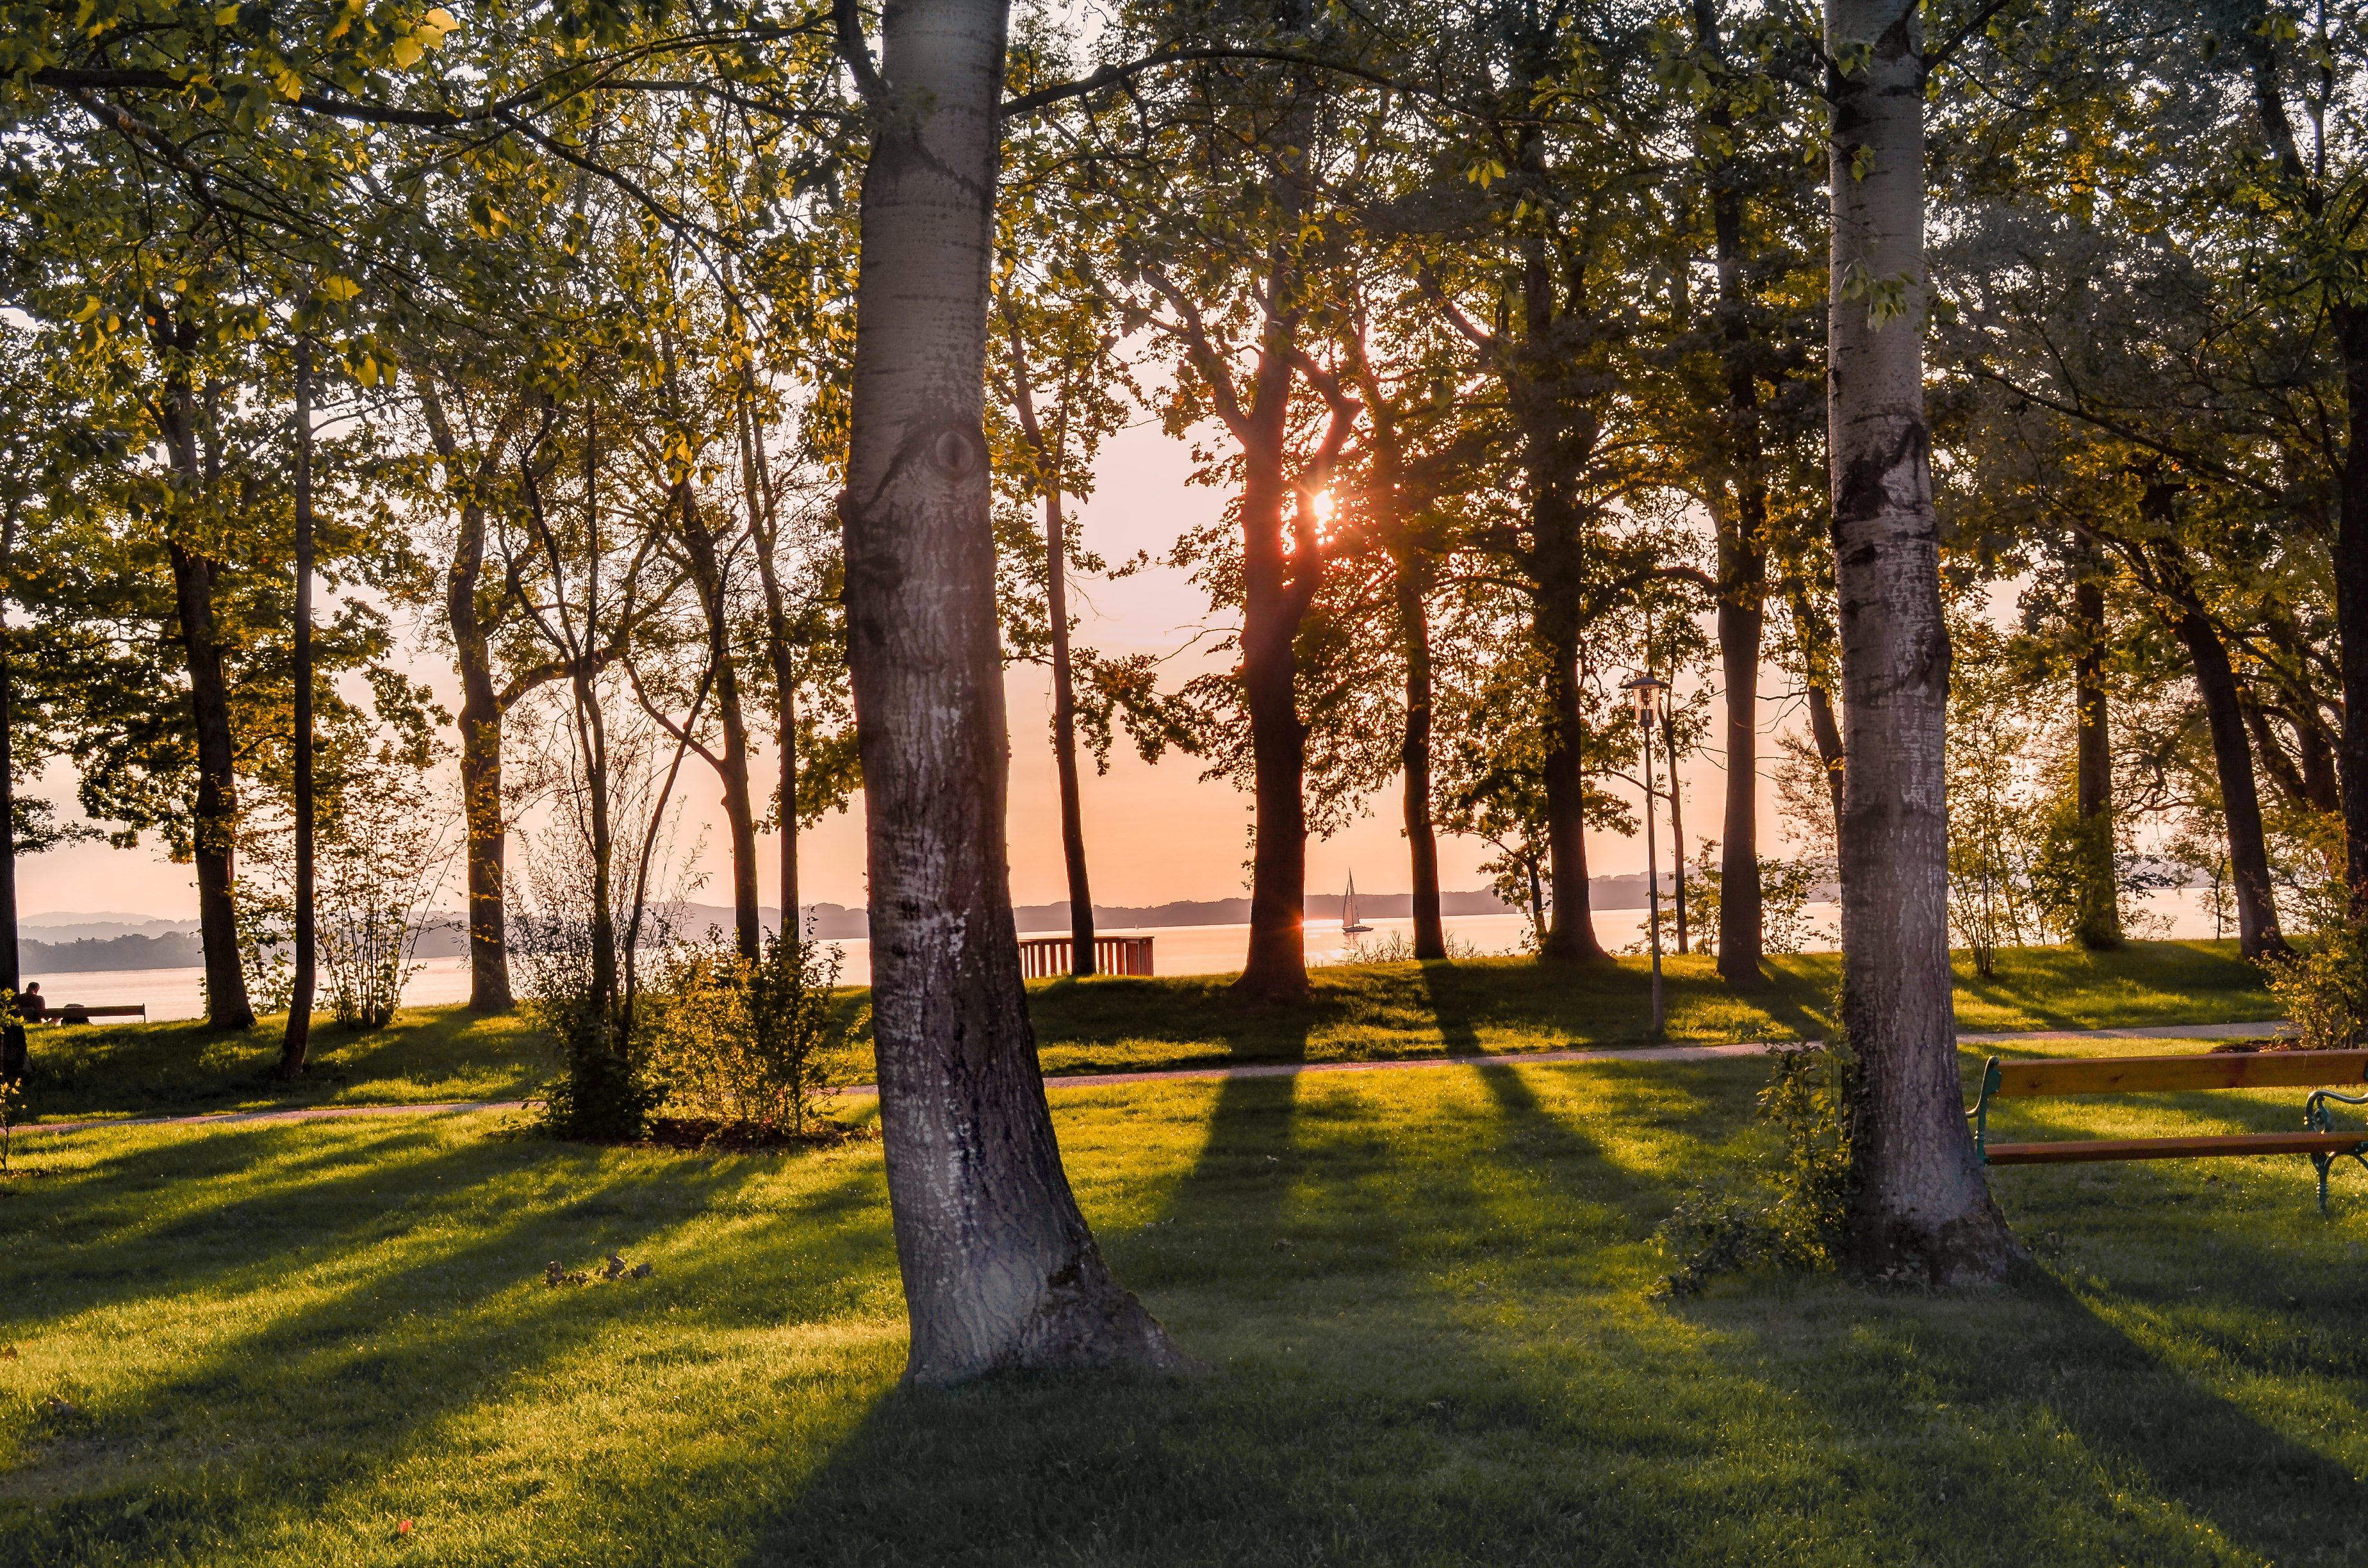
sundown, nature, tree, woody plant, leaf, grove, grass, sunlight, morning, light, plant, autumn, spring, path, park, evening, sky, landscape, woodland, lawn, branch, shadow, recreation, forest